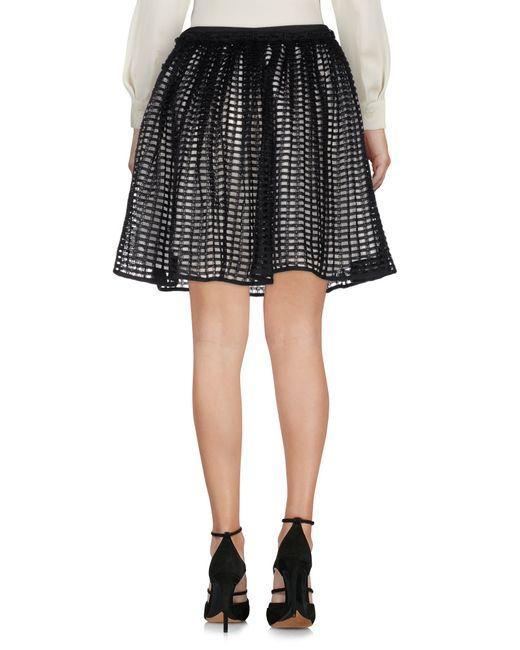
transparenter schwarzer Mini-Skaterrock mit Innenstoff